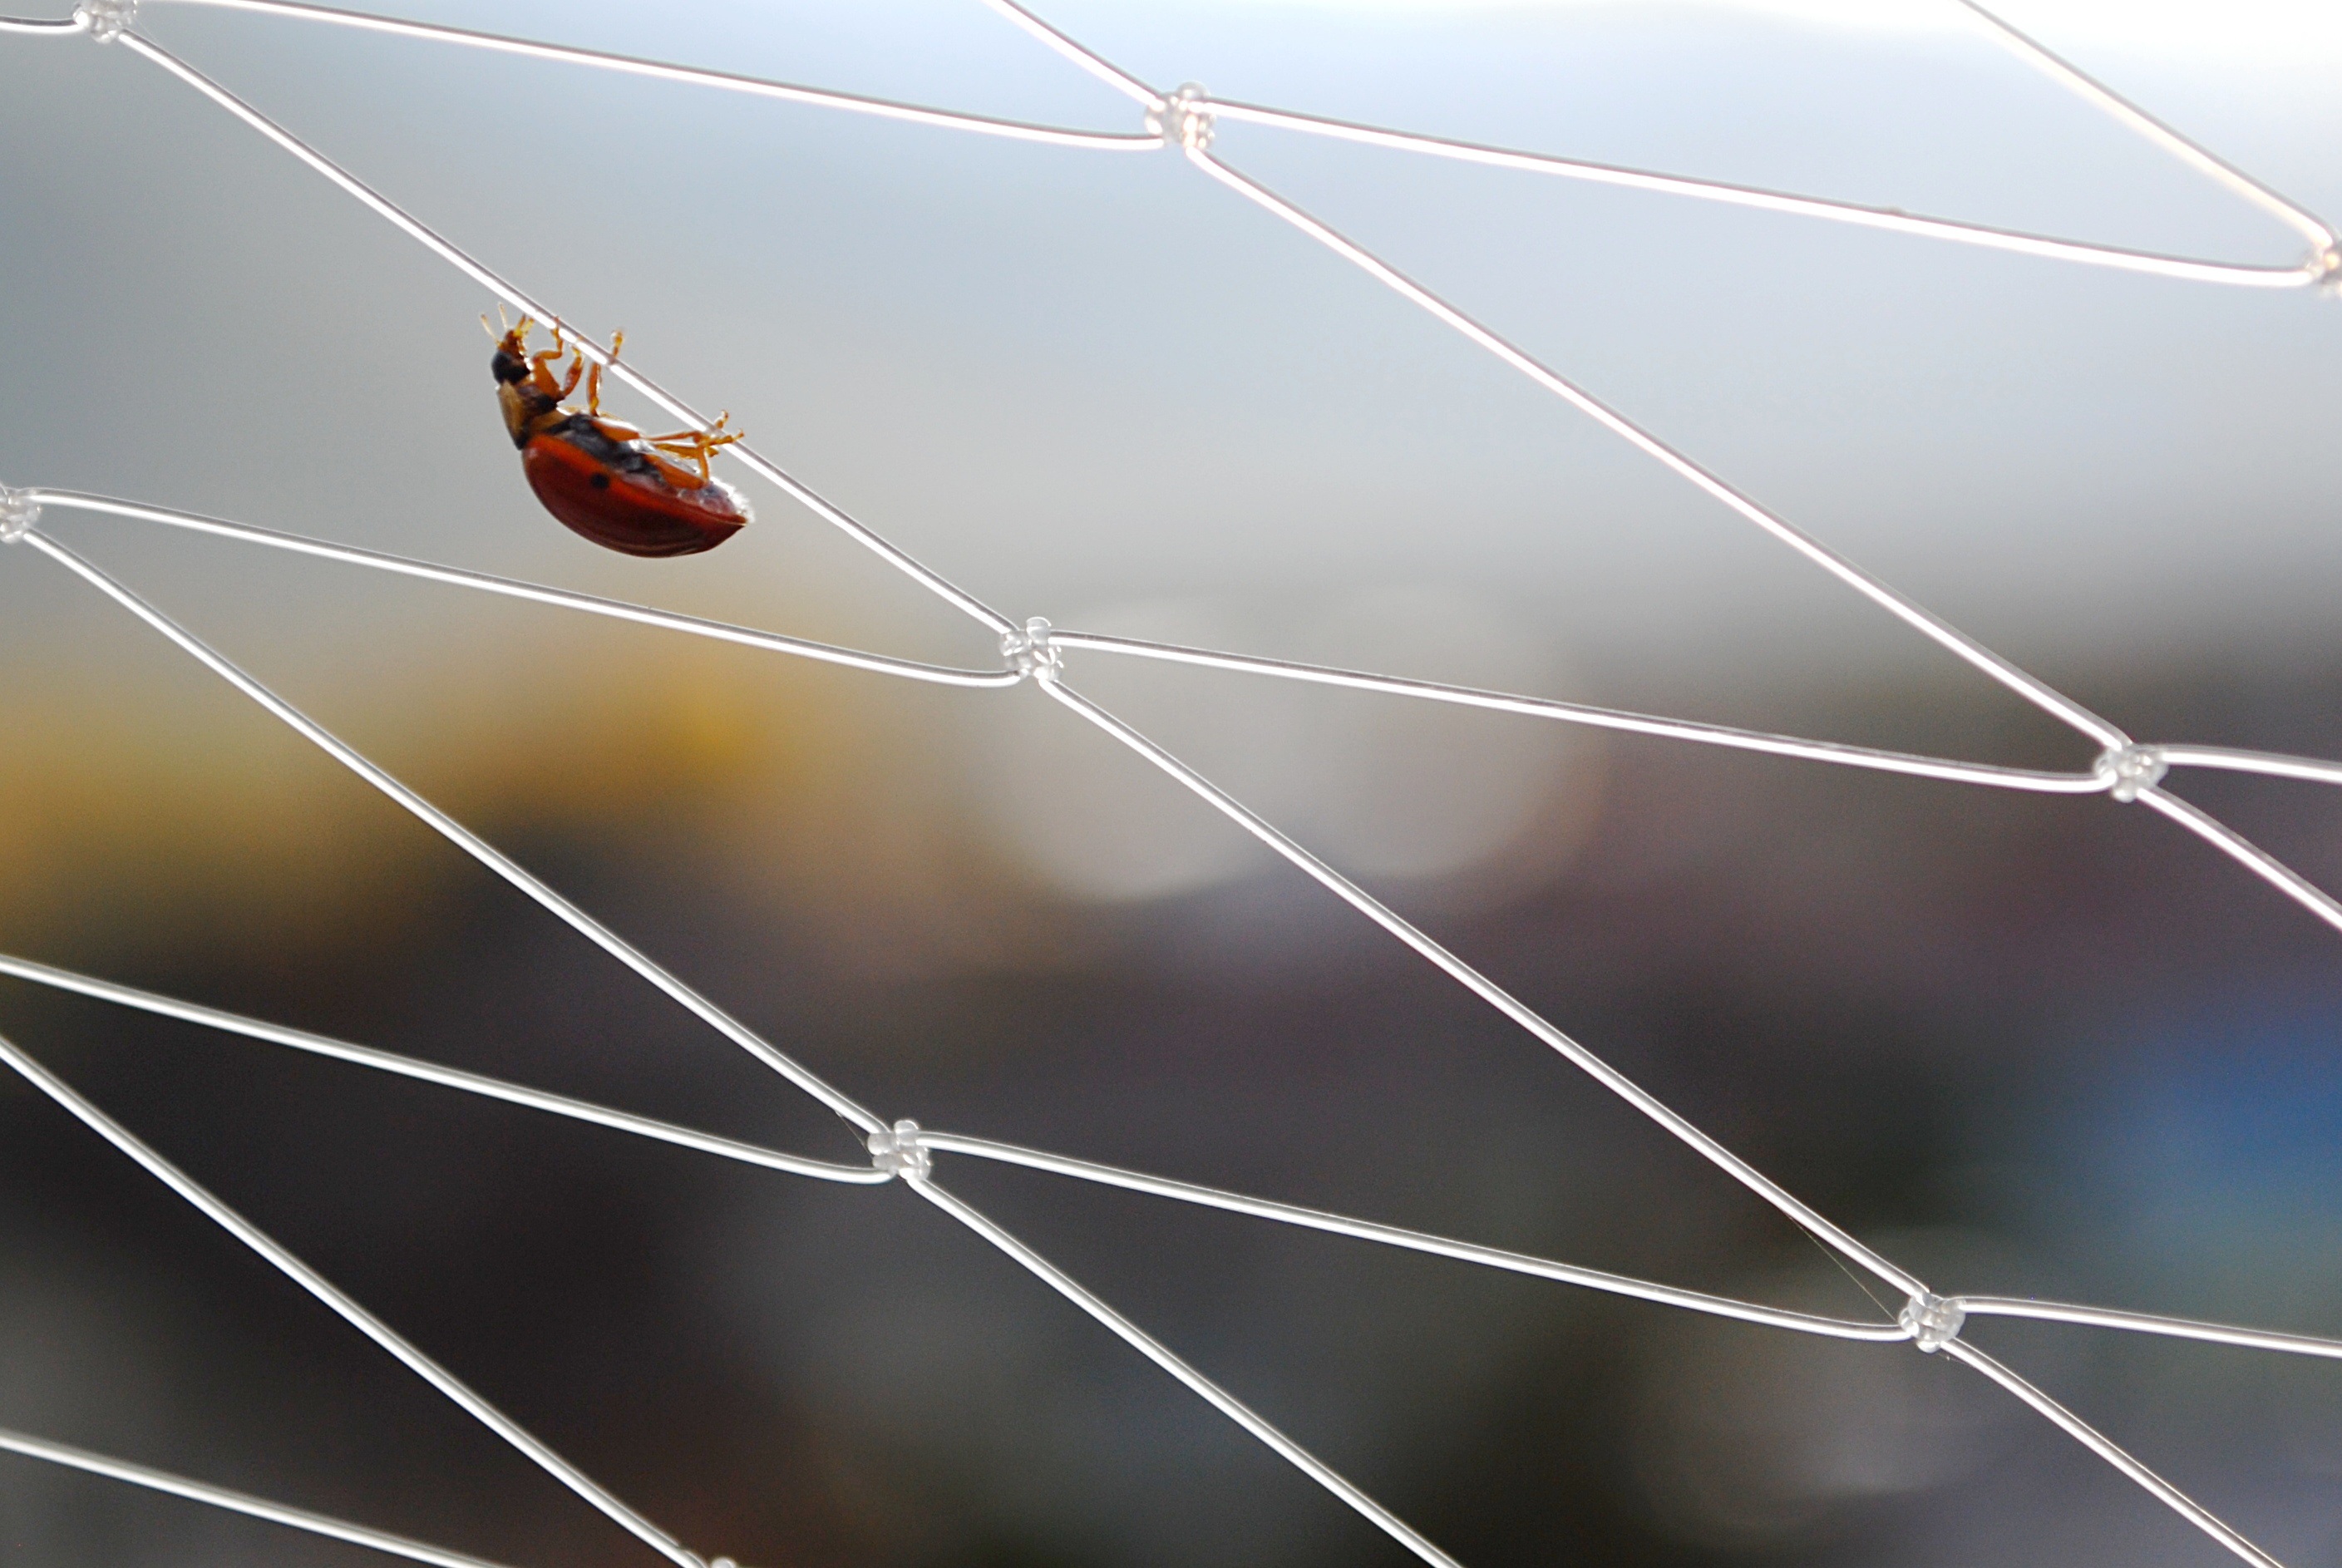
wing, sunlight, line, red, insect, balance, ladybug, invertebrate, spider web, spider, net, arachnid, shape, macro photography